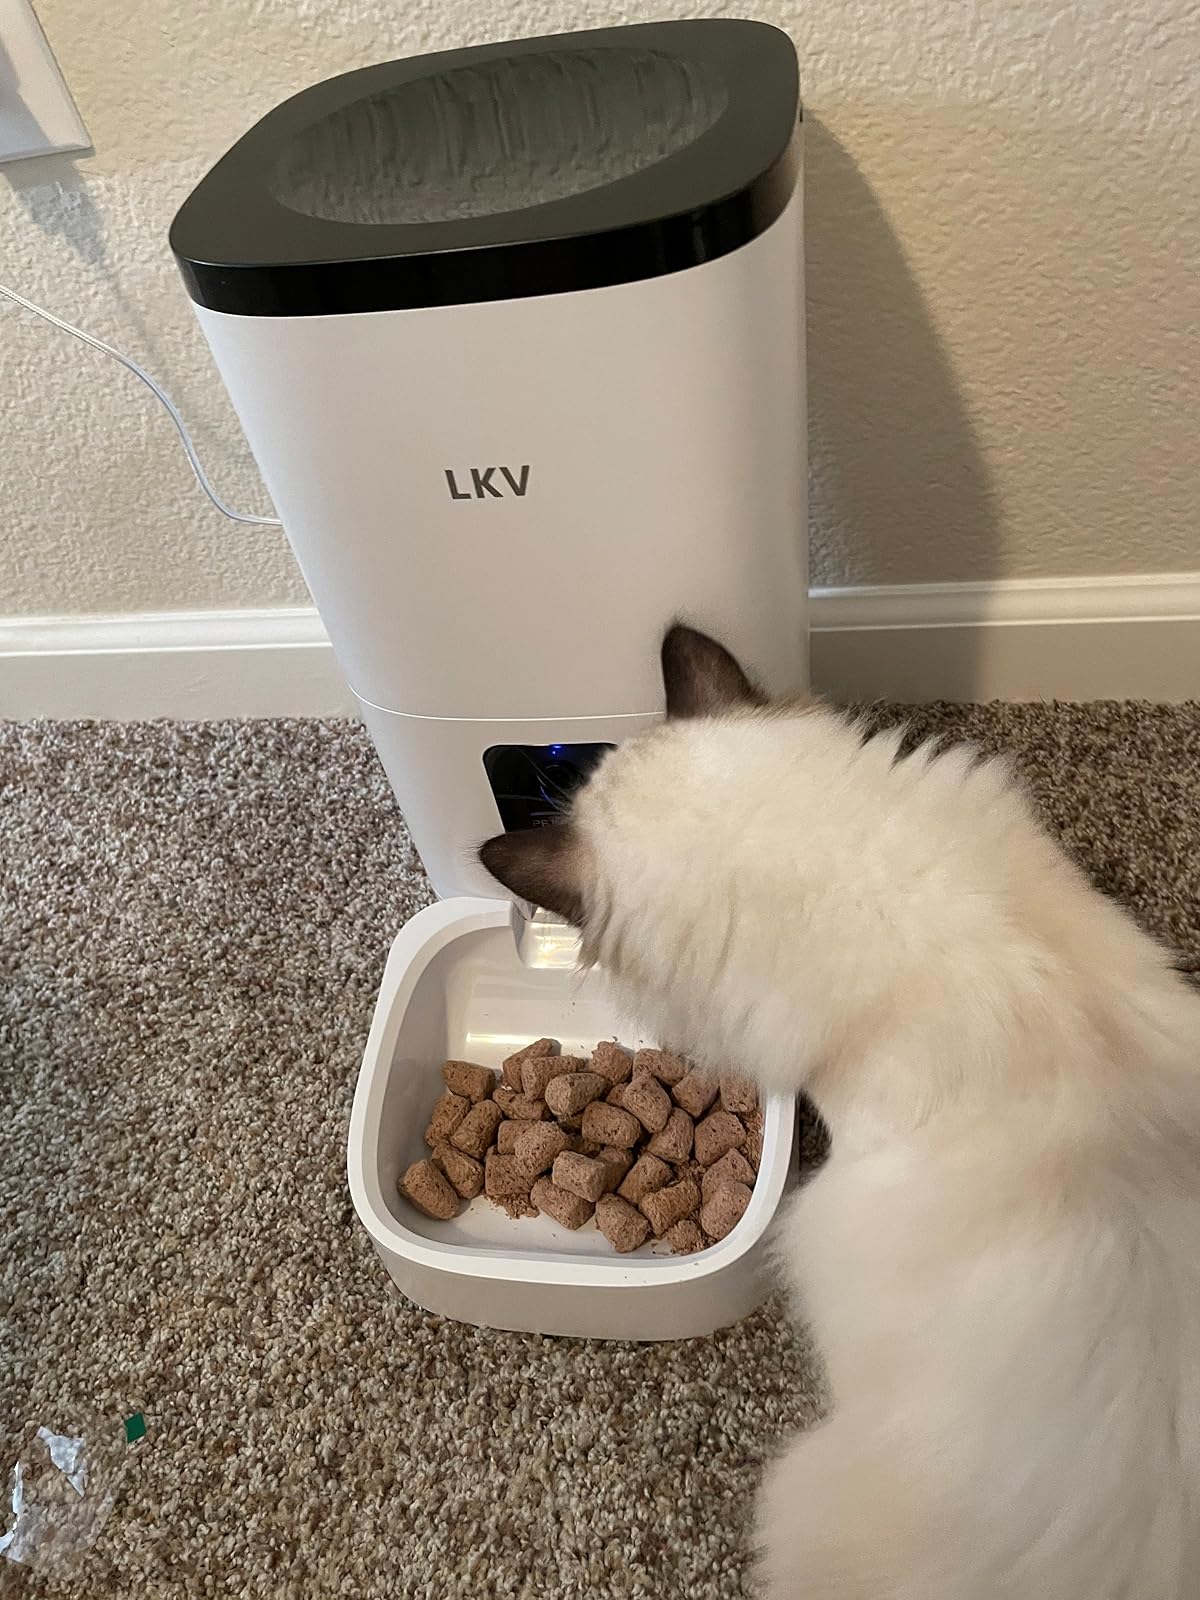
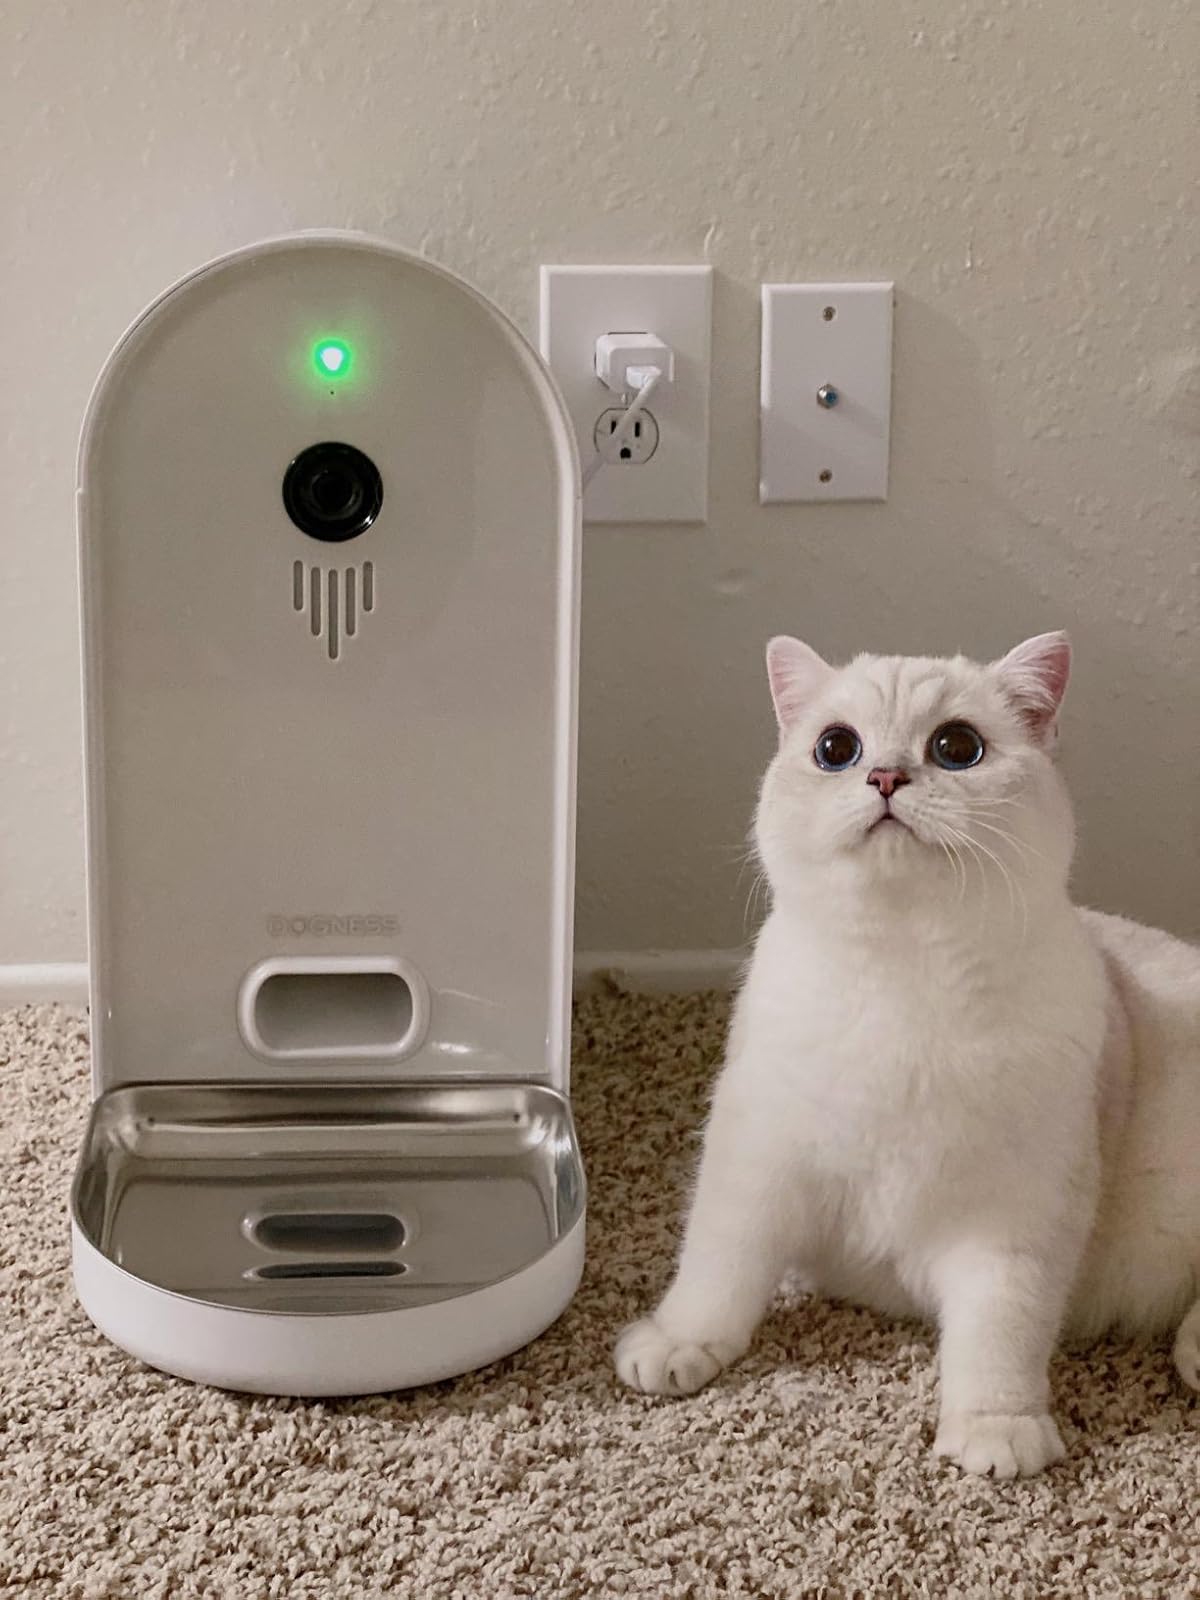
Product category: items_feeder
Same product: no